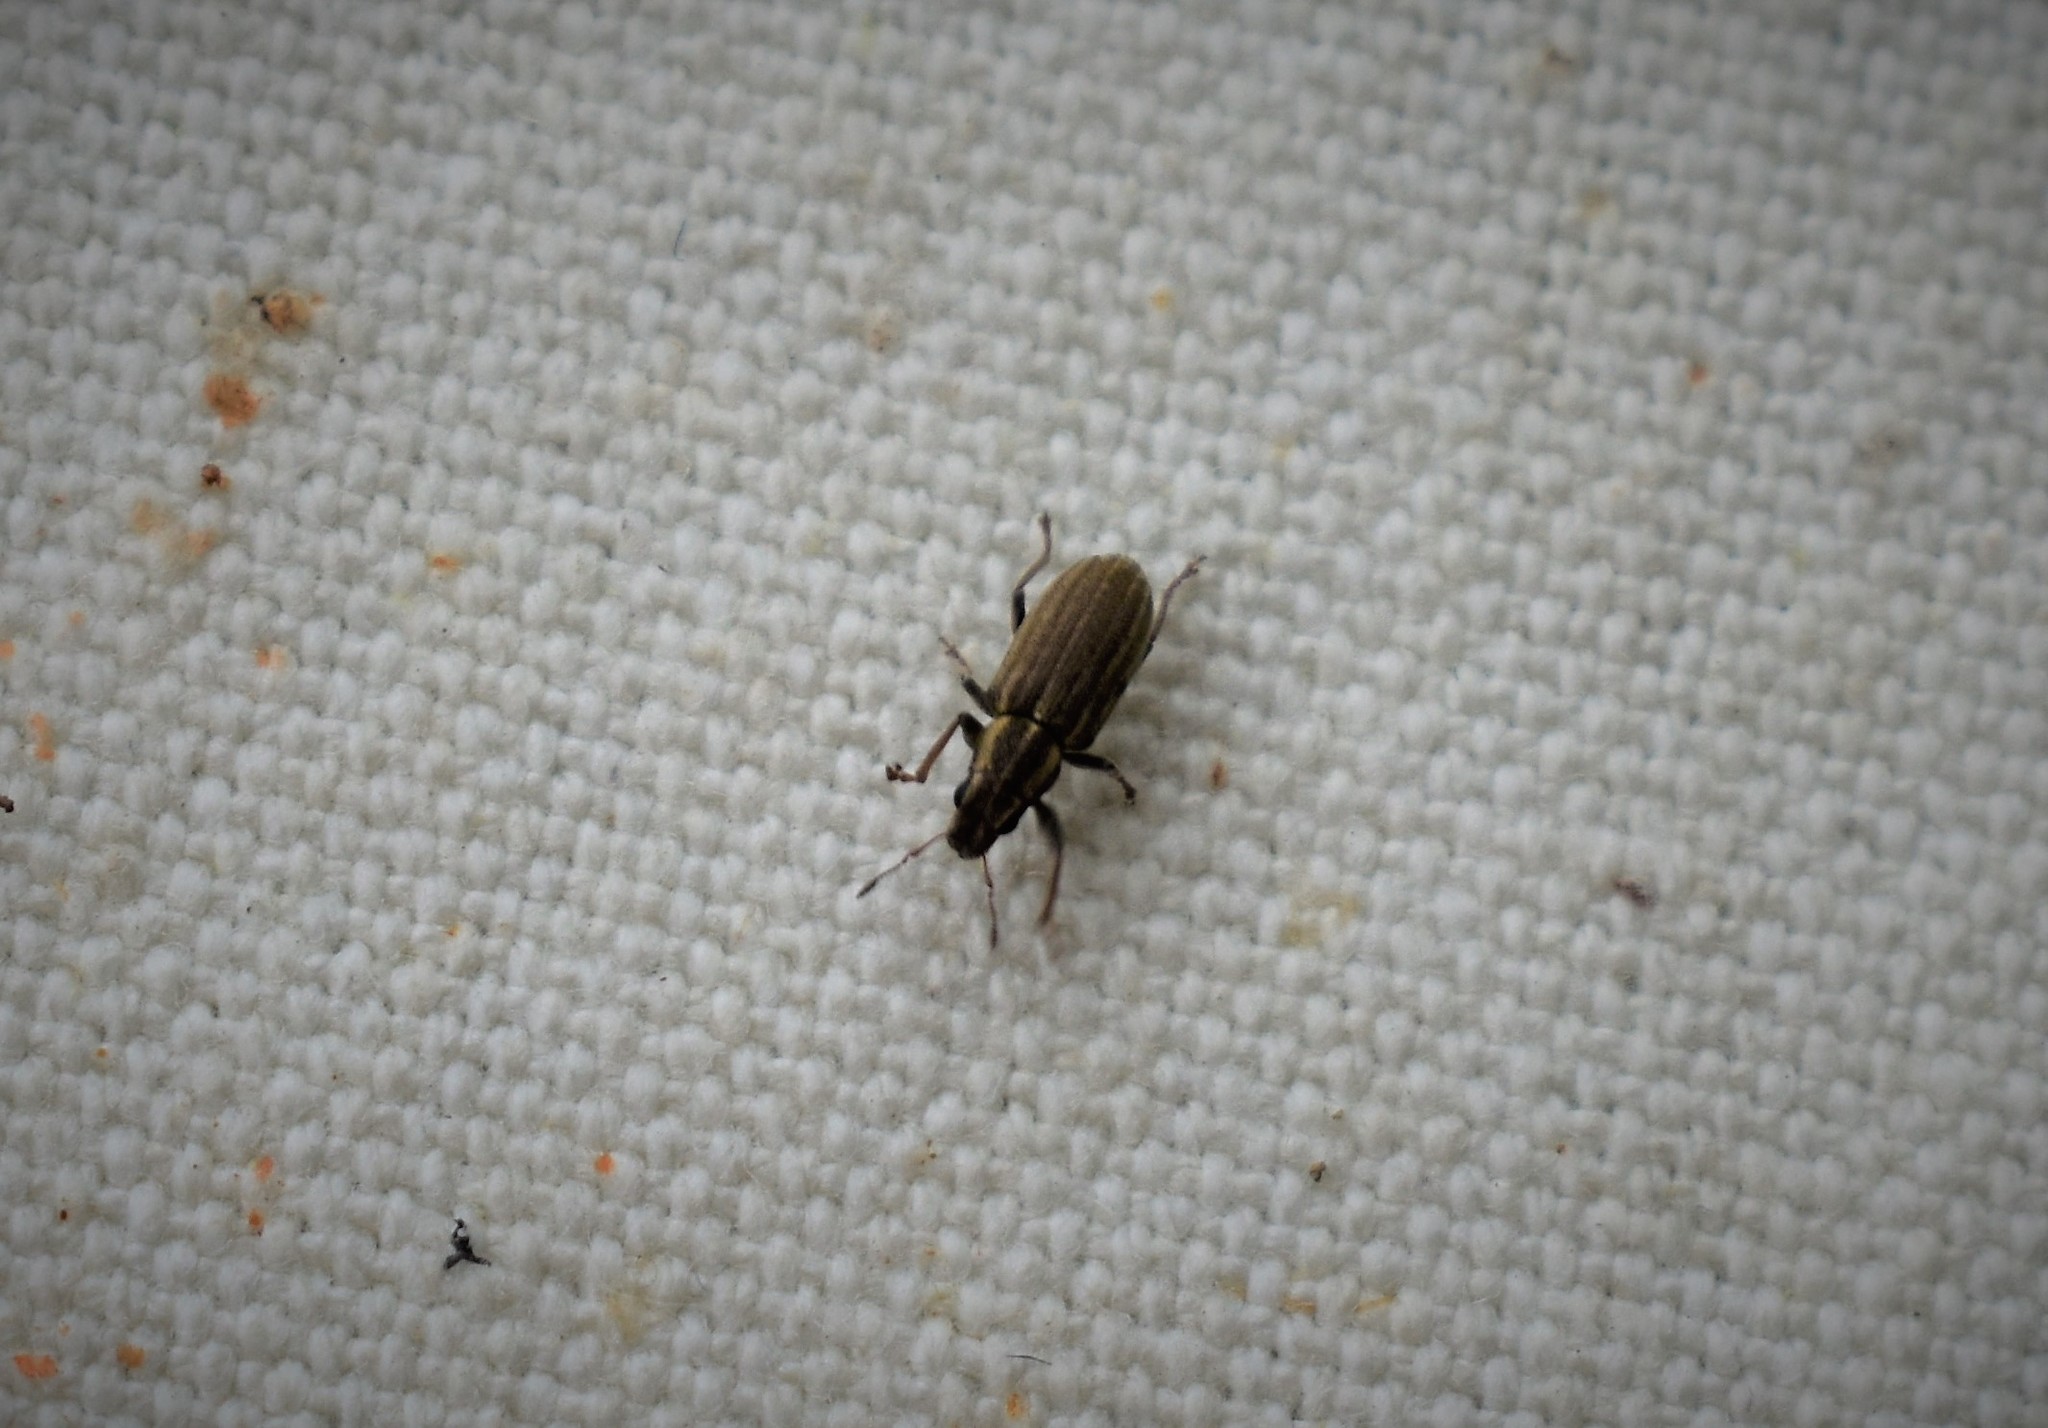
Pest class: pea_leaf_weevil